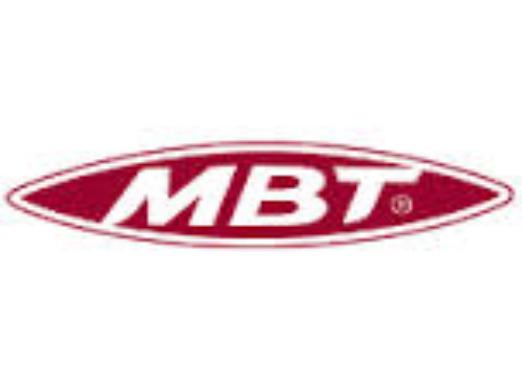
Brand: MBT
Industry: Clothes